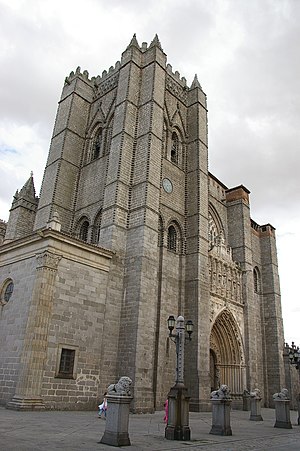
Ávila
Katedralen i Ávila
Ávila er en by og en kommune i den autonome region Castilla y León i Spanien og er endvidere hovedstad i provinsen af samme navn. Kommunen har 59.008 indbyggere, hvoraf 58.245 bor i selve byen Ávila. Kommunen har et areal på 230,71 km².